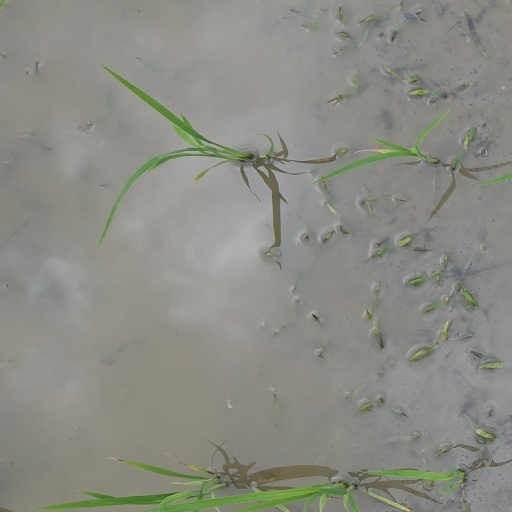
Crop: rice